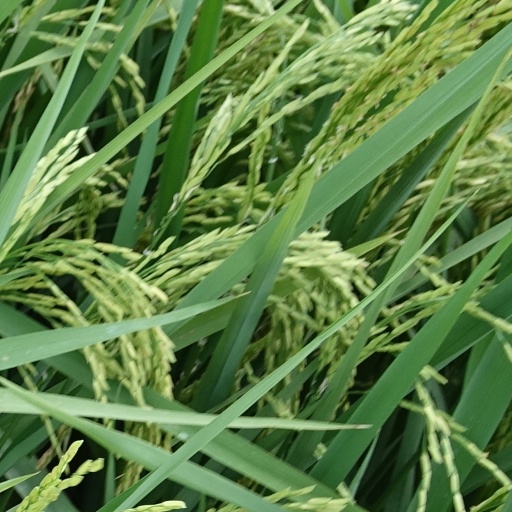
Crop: rice